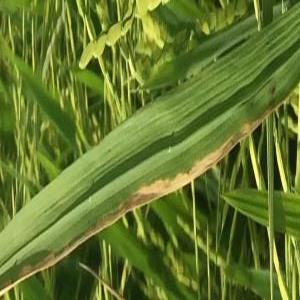
Disease: Bacterialblight